Jerry Harkness

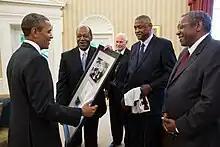
President Obama meets Harkness ("second from left") and others from the 1963 Ramblers team in 2013.

At Loyola, he was a consensus first-team All-American and served as captain of its 1962–63 team that won the national championship. In the first round of the NCAA tournament, Loyola defeated Tennessee Tech by 111–42, which remains the largest margin of victory (69 points) in an NCAA tournament game. In the second round, Loyola faced Mississippi State in a historic match now known as the Game of Change. Facing Loyola's lineup with four black starters, Mississippi State defied segregationists by participating, breaking an unwritten law against Mississippi teams competing against teams with black players. Harkness was enshrined in history as he shook hands with Joe Dan Gold, the white captain of Mississippi State, prior to tip-off. In a 2013 interview, Harkness told NPR of the handshake: "The flashbulbs just went off unbelievably, and at that time, boy, I knew that this was more than just a game. This was history being made." Loyola beat Mississippi State, then sailed past Illinois and Duke to reach the tournament final. Loyola then upset the Cincinnati Bearcats in overtime to win the championship game. Harkness and the other four Loyola starters played the entire game, without substitution.